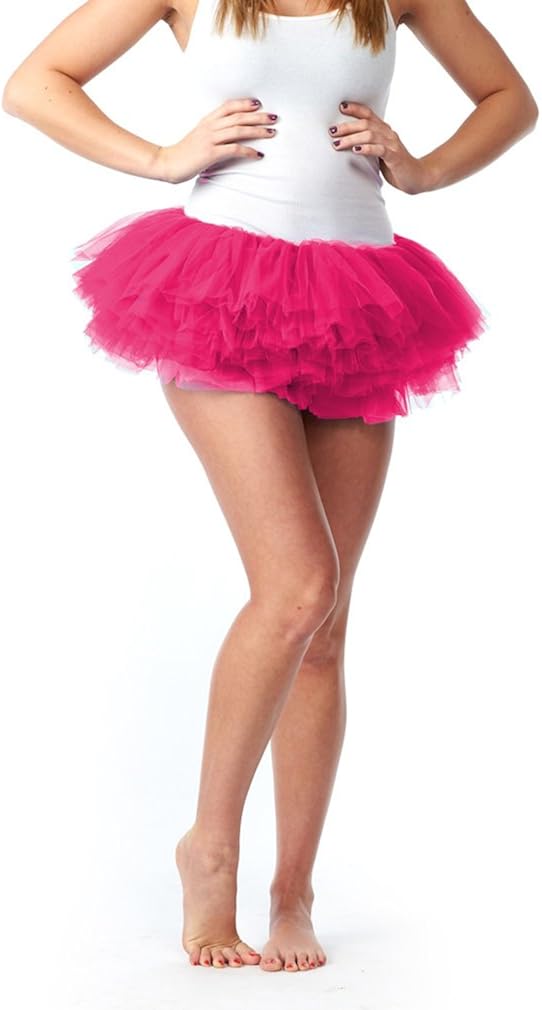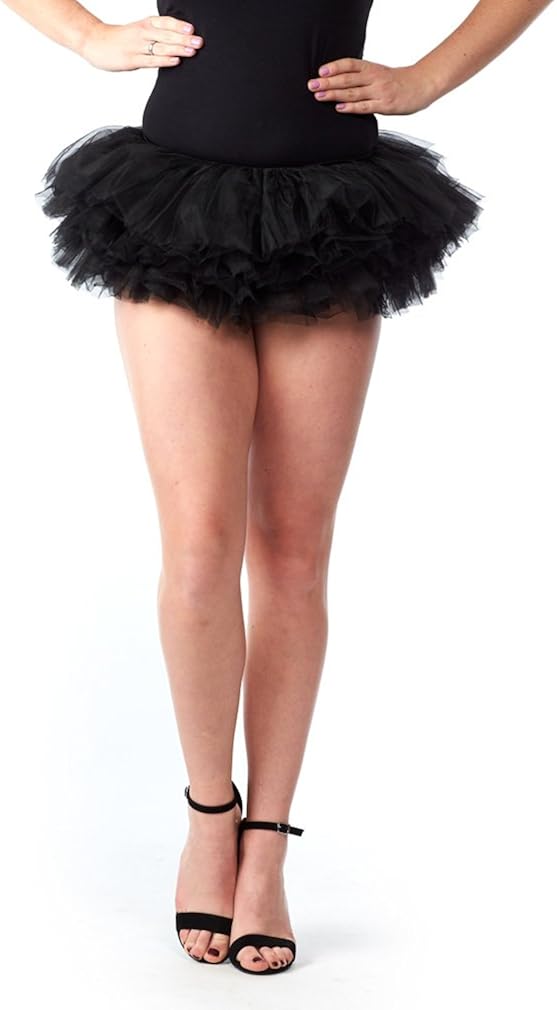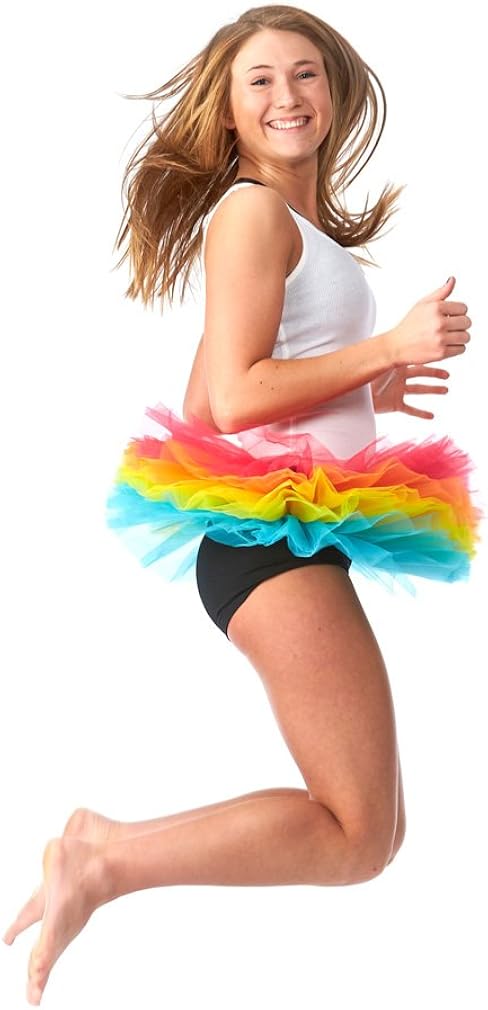
My Lello Women's Teen Adult 10 Layered Fluffy Ballet Tulle Tutu Skirt
Category: AMAZON FASHION
Premium Soft and fluffy tulle ballerina teen, adult womens tutus! My Lello 10-layer tutus are over-the-top fluffy with over 3 times the amount of layers as most standard tutus! The extra layers give this tutu lots of shape and body. This organza tulle tutu comes in a variety of colors from vintage to soft pastels to bright neons and rainbow. These colorful tutus are perfect for photo shoot props and photography sessions, boudoir photography, princess and birthday parties, dance recital, and costumes. Perfect for 4th of July parades, etc - show your pride and patriotism! They are often used for dance practice, dress-up, costume parties, theater and arts productions, Halloween, school programs and 5k marathon runs, walks and Tutu races! Ballet tutus are a classic and timeless style loved by girls of all ages and make the perfect costume accessory! Non-fraying material, color-fast, 100% Polyester. Be sure to check out the My Lello ballet tutus in baby and little girl sizes to match! Sizing Tutu Length: 9 inches Tutu Length: 9 inches Unisize - elastic waistband allows for plenty of stretch Unisize - elastic waistband allows for plenty of stretch Relaxed Waist Width: 28 inches Relaxed Waist Width: 28 inches Fully Streched Waist Width: 42 inches Fully Streched Waist Width: 42 inches Easy to care for: hand wash only and then lay flat or hang to dry. Easily wash off the tulle fabric and the tulle is color fast.
Features: 100% Polyester | Elastic closure | Hand Wash Only | 10 LAYERS OF SOFT & FLUFFY TULLE - making it extra full and fluffy. Most standard tutus have 3-5 layers. | SIZED TO FIT: 10 years old - Adults: 28 inch - 42 inch waist and 9 inch total length (tulle layers each 6.75 inch length) with 2.25 inch wide soft elastic fabric waistband. | PERFECT FOR: ballerina dance, dress-up, fairy & princess halloween costumes, birthday tutus, photography props, tutu races , 5k runs, warrior dashes and more! | DURABLE & EASY TO WASH: Non-fraying material, color-fast, easy to clean - messes wash right off - hand wash only, lay flat or hang to dry | USA Seller